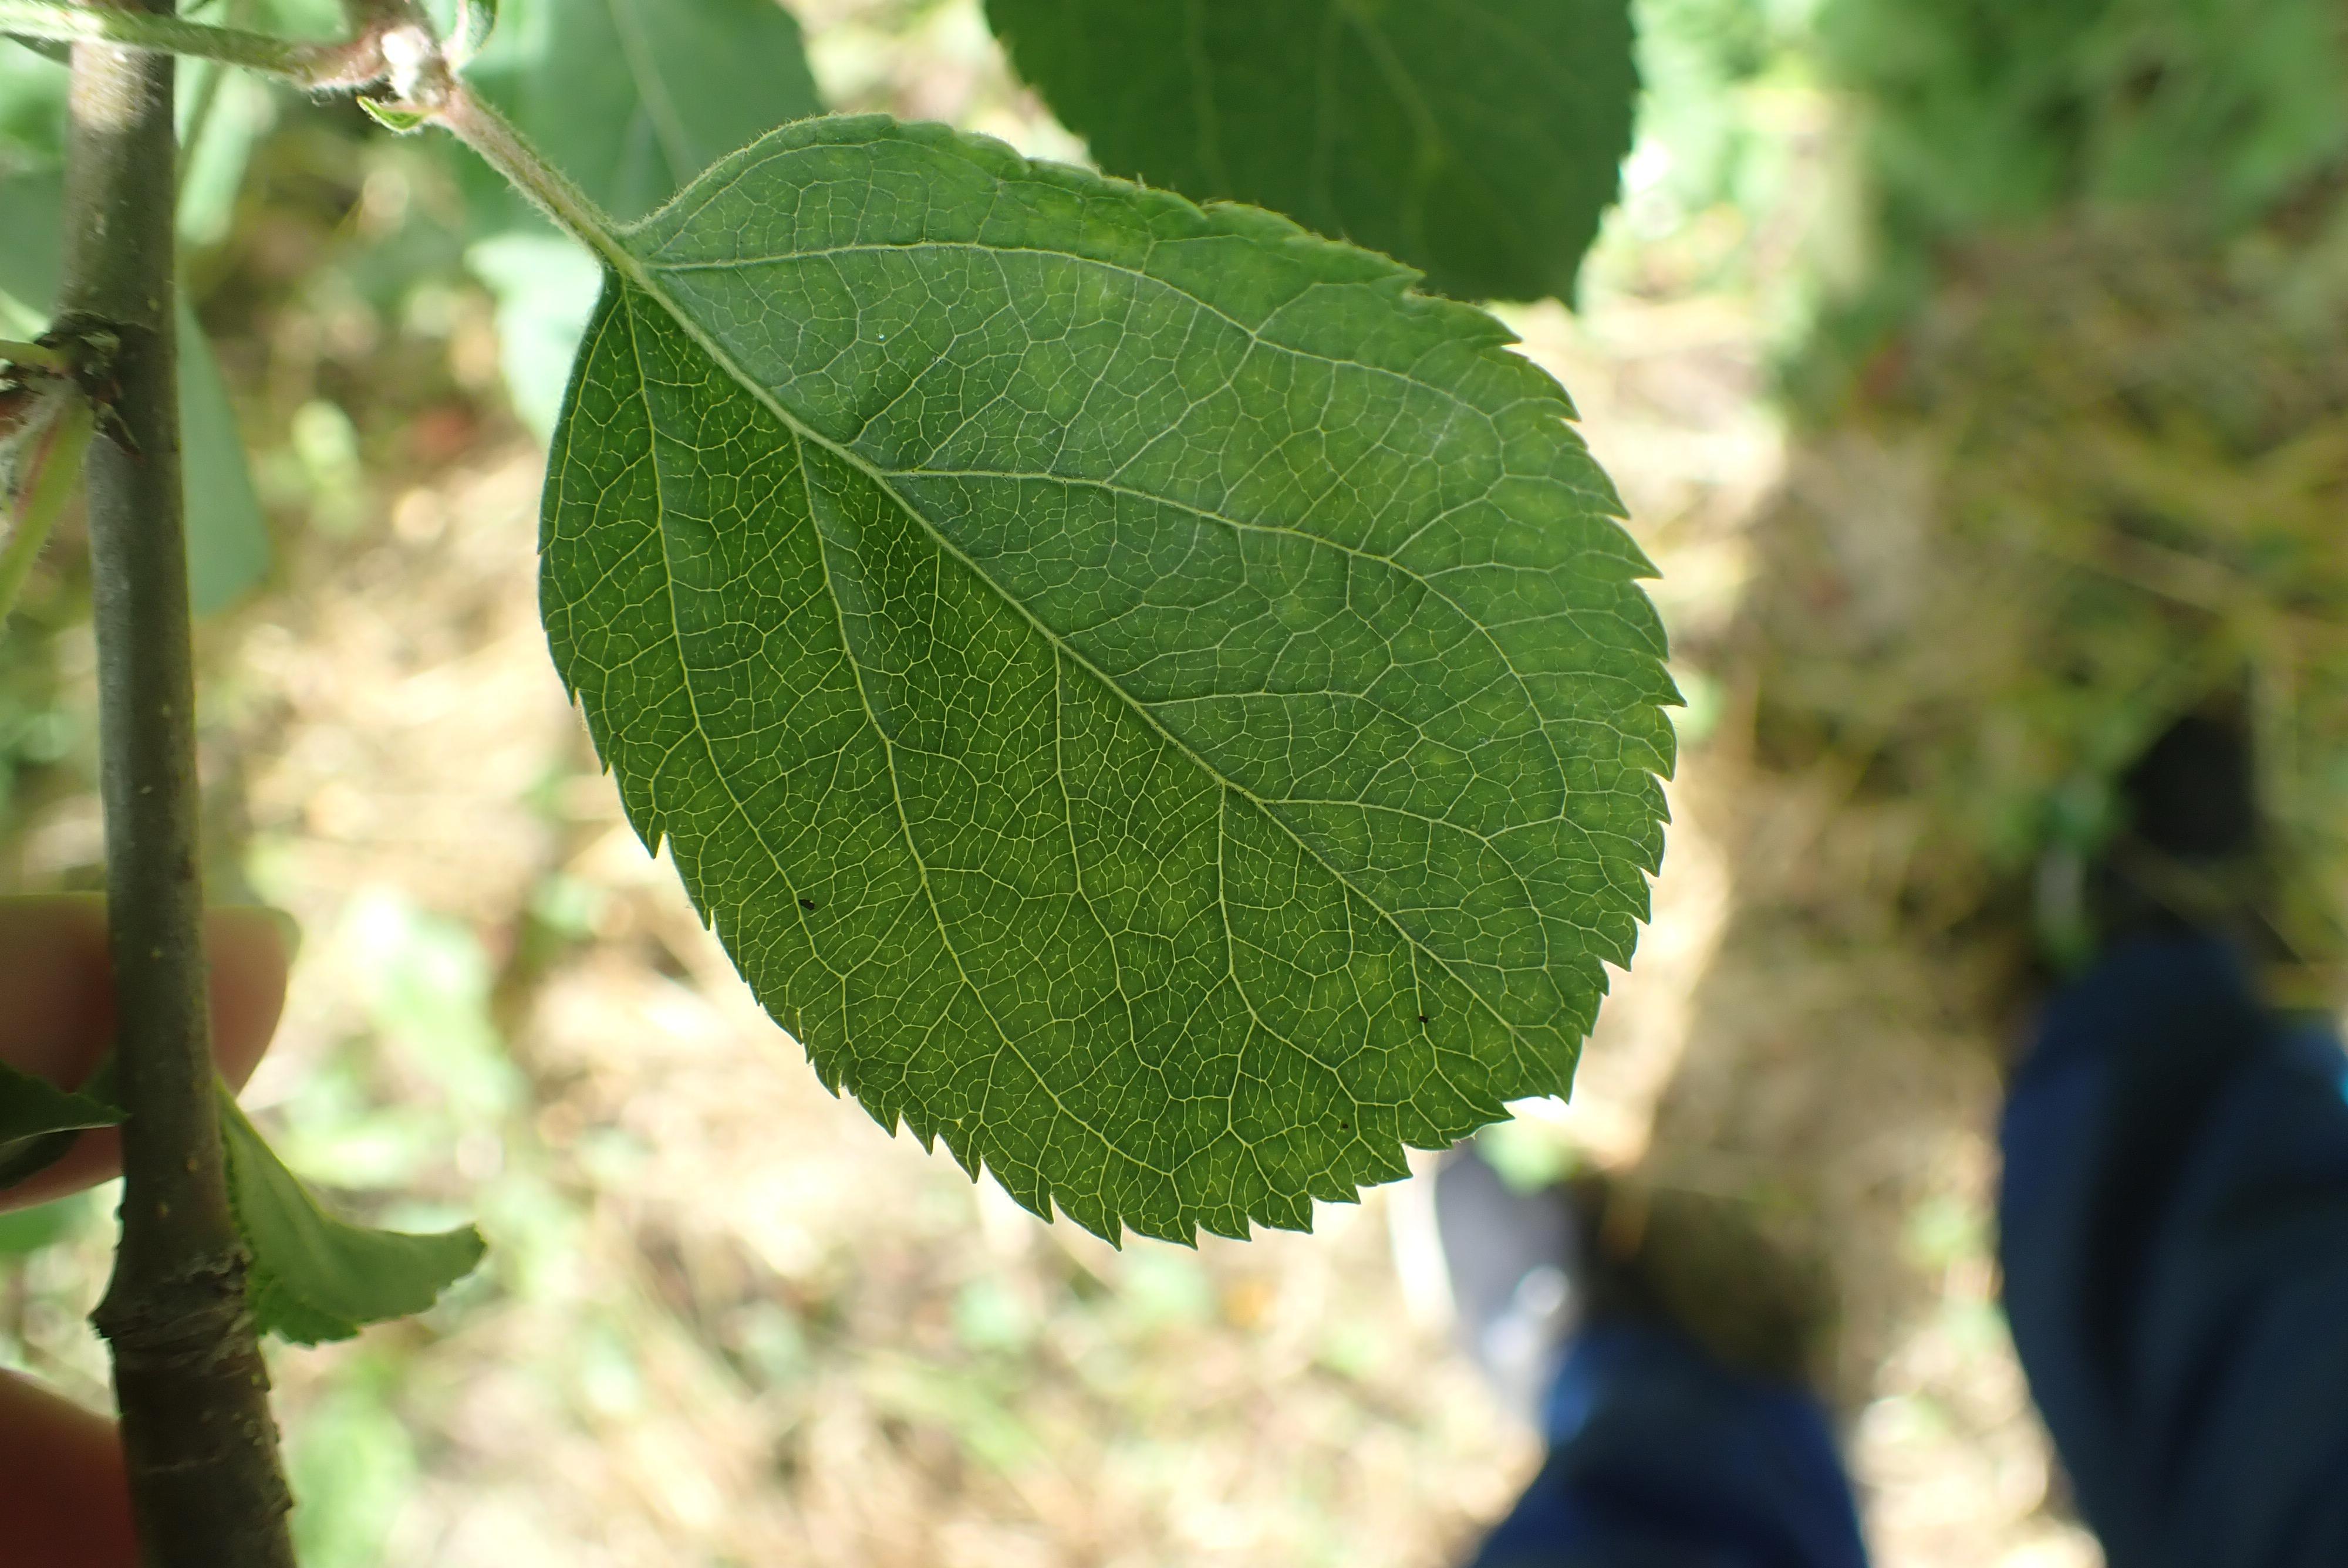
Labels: healthy